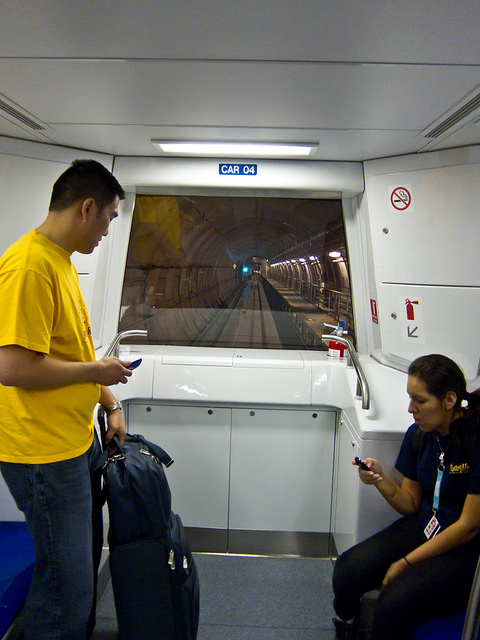
A man and woman on a train together.

Two people using their mobile phones while on a train.

A man and a woman on a train looking at their cell phones.

a man and a woman are on their phones in a train